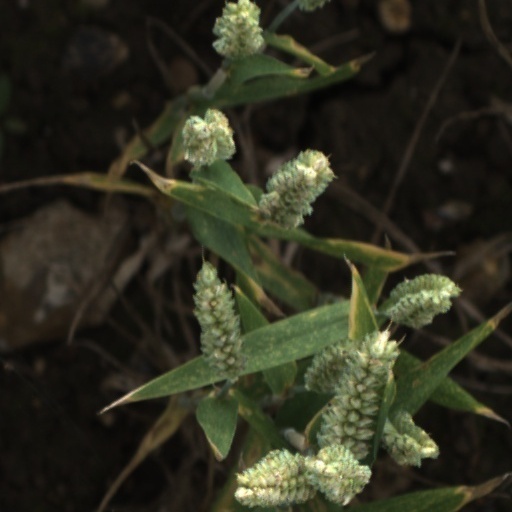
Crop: wheat